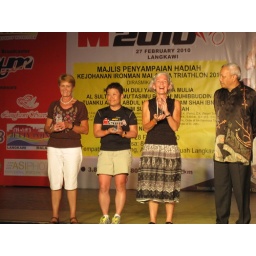
F55-59 ... Robyn again had the dubious honour of being oldest female in the field !